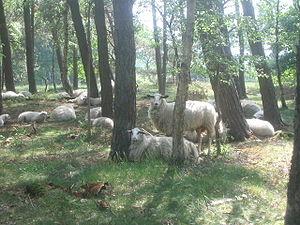
Le bentheim, ou Bentheimer Landschaf en allemand, est une race ovine originaire d'Allemagne qui compte parmi les plus grandes races de mouton de ce pays.